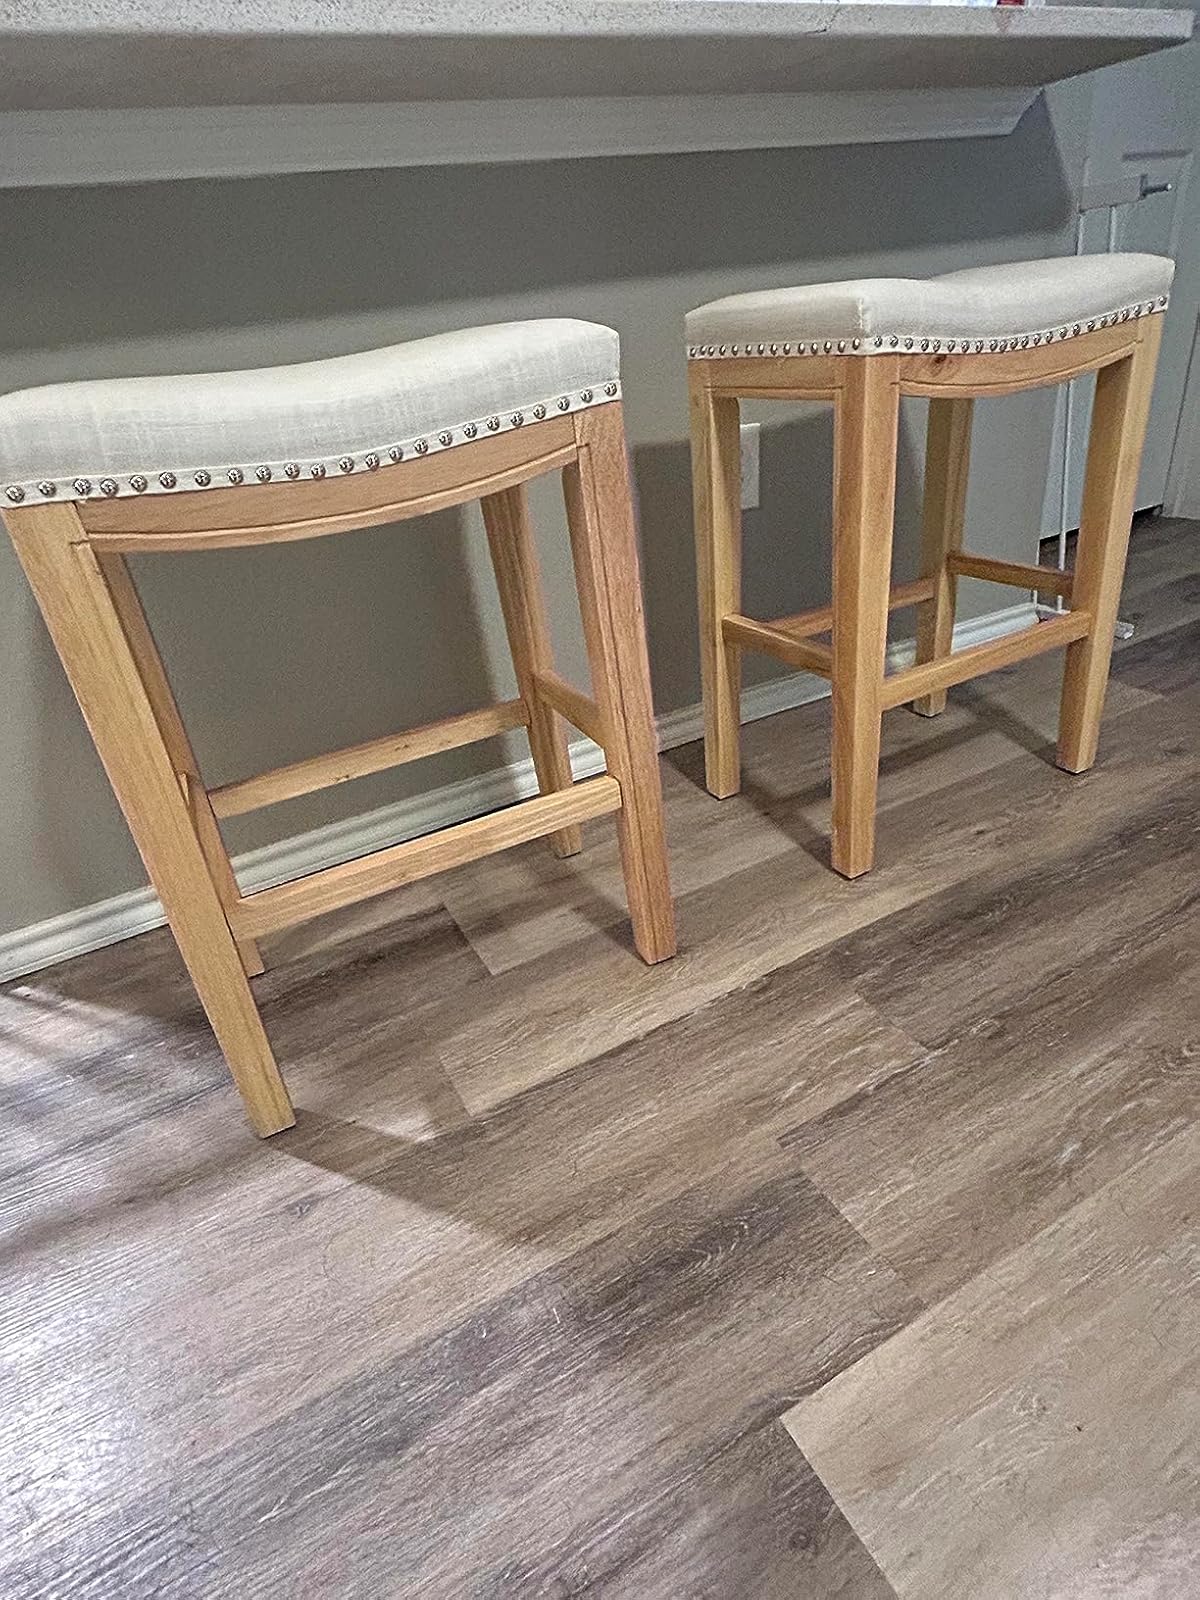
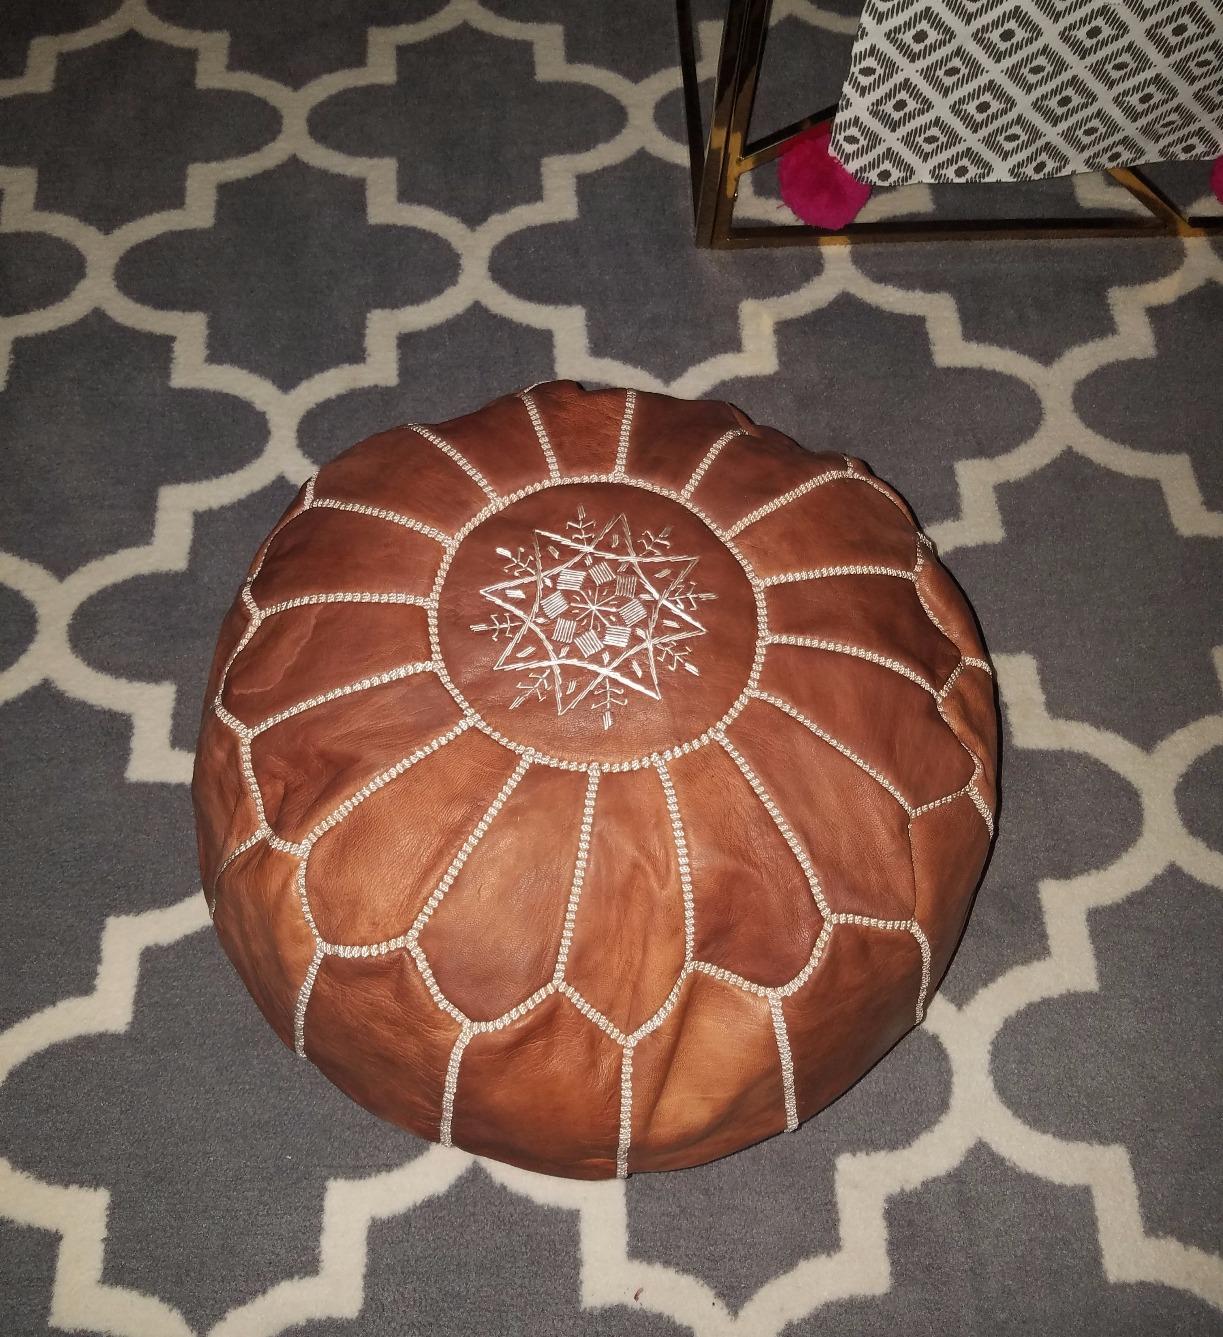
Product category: stool
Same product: no